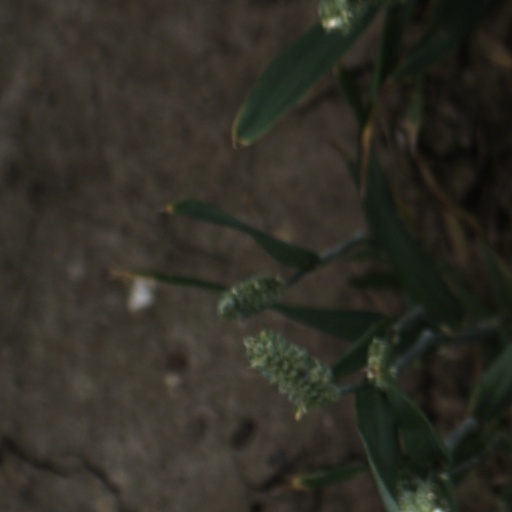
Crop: wheat